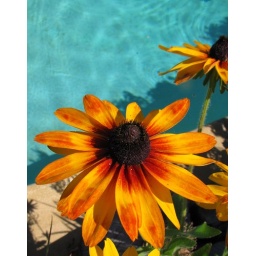
At my mother-in-law's, I liked the bright flower colors by the blue pool.